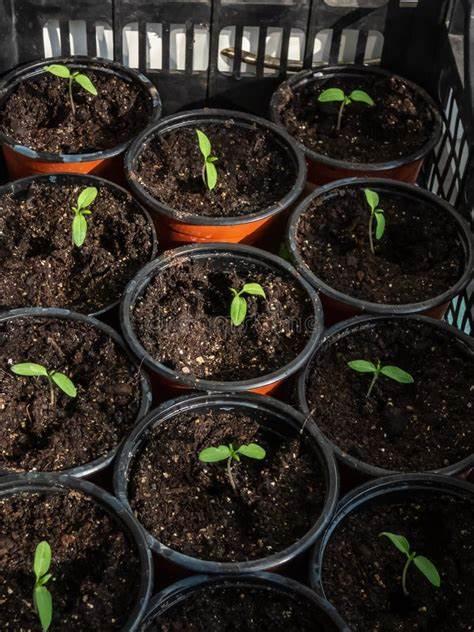
Udongo uliowekwa ndani ya vyombo vinavyoweza kuoteshea mbegu za mimea ya aina tofautitofauti.